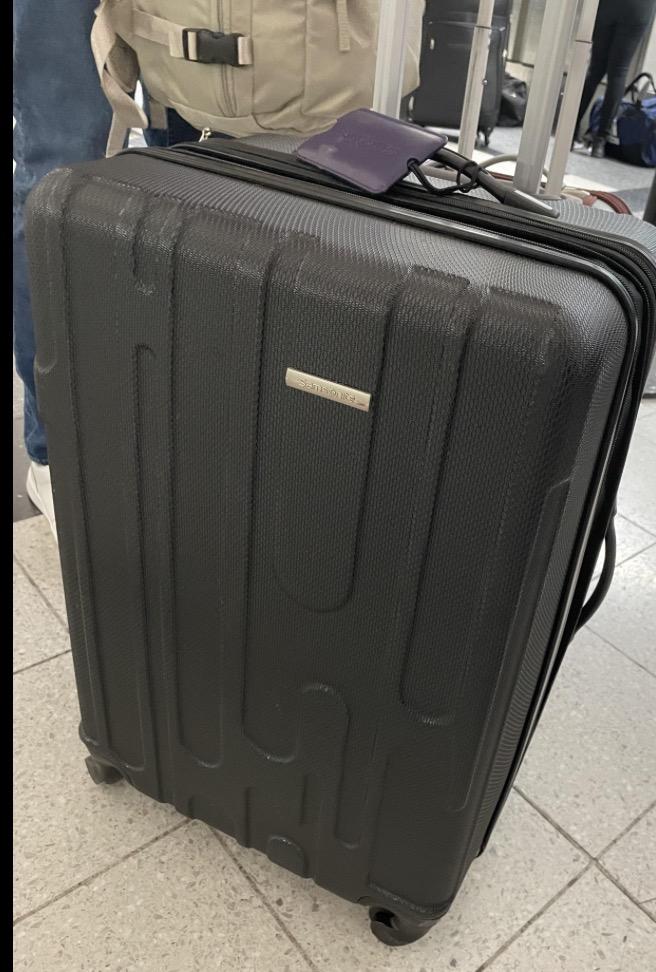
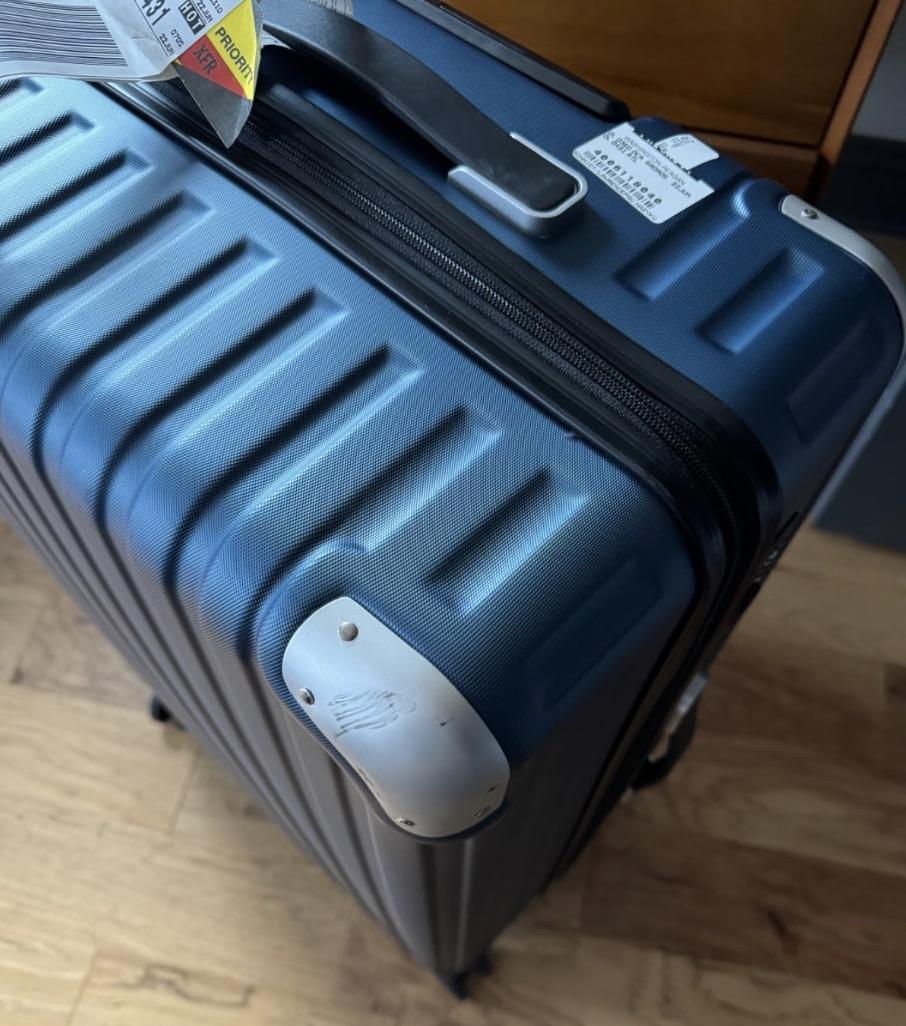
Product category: items_tea
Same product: no